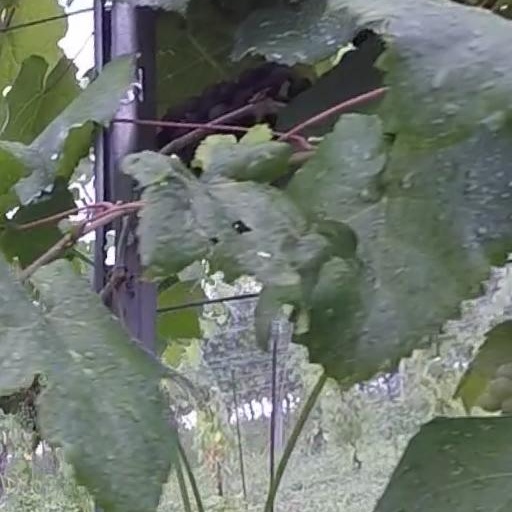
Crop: grape